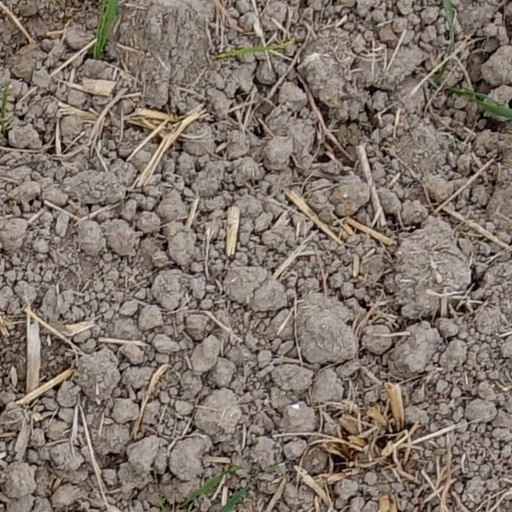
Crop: wheat